Pereira Maintains

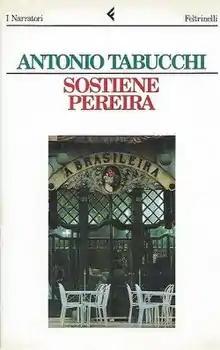
First edition

Pereira Maintains is a 1994 novel by the Italian writer Antonio Tabucchi. It is also known as Pereira Declares and Declares Pereira. Its story follows Pereira, a journalist for the culture column of a small Lisbon newspaper, as he struggles with his conscience and the restrictions of the dictatorial regime of Antonio Salazar. Antonio Tabucchi won the Premio Campiello, Viareggio Prize and Premio Scanno in 1994 for the novel. It was adapted into a film, also called "Sostiene Pereira", in 1996. It was the basis for the French comic book "Pereira prétend", made by Pierre-Henry Gomont and published in 2016.